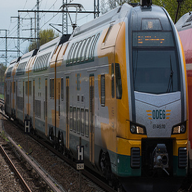
Vehicle type: Trains